Post-Suharto era in Indonesia

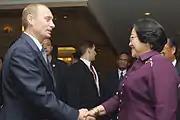
President Megawati and President Vladimir Putin

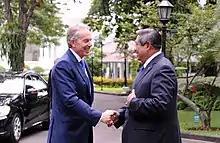
President SBY receiving a visit from former British PM Tony Blair at the Presidential Office, 20 March 2013

In 1999, Abdurrahman Wahid became President of Indonesia. His first cabinet, dubbed the National Unity Cabinet, was a coalition cabinet that represented several political parties: the Indonesian Democratic Party of Struggle (PDI-P), National Awakening Party (PKB), Golkar, the United Development Party (PPP), National Mandate Party (PAN), and Justice Party (PK). Non-partisans and the military (TNI) were also represented in the cabinet. Among Wahid's administrative reforms were the abolition of the Ministry of Information, the New Order's primary weapon in controlling the media, and the disbandment of the Ministry of Welfare, which had become corrupt and extortionist under the New Order.